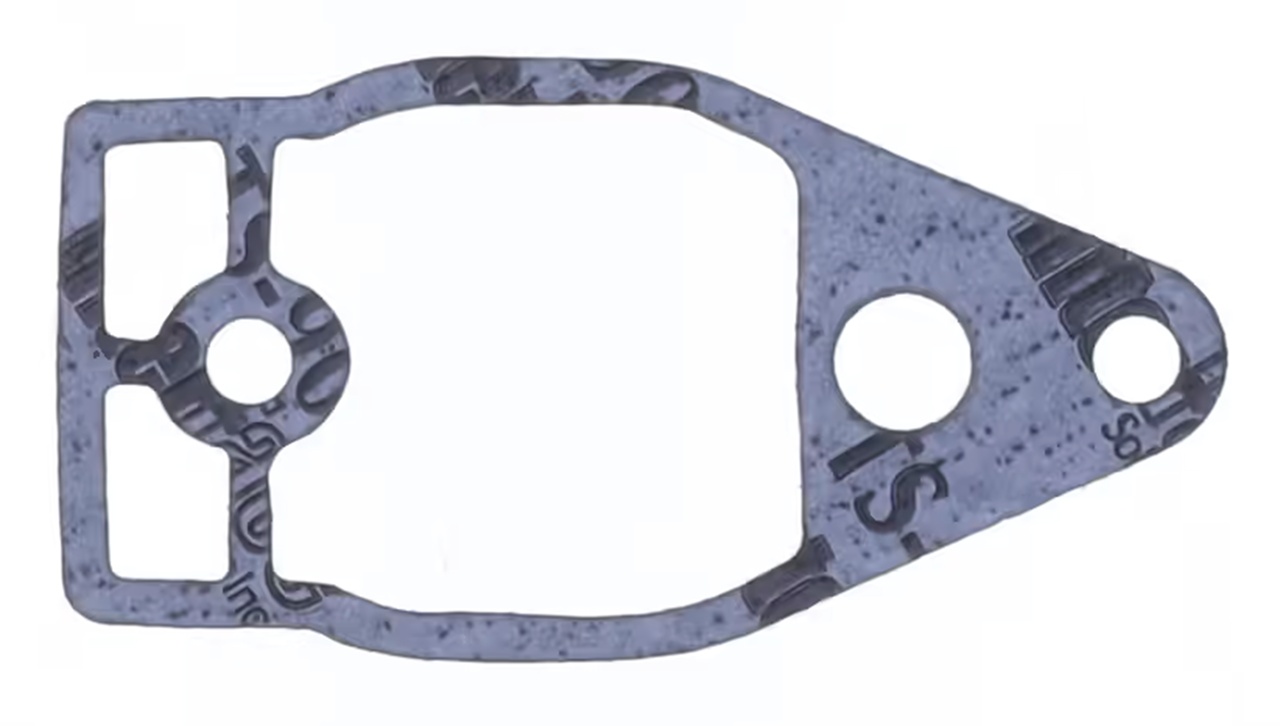
Engine Gaskets/ Seals And O-Rings For Twin Cam 5Pck Breather Baffle Gasket #17592-99
Complete line of individual gaskets, seals and O-rings for 1999-2017 Twin Cam. Note: Sold to dealers in pack quantities as listed.
Brand: Athena
Category: Vehicles & Parts > Vehicle Parts & Accessories > Watercraft Parts & Accessories > Watercraft Exhaust Parts